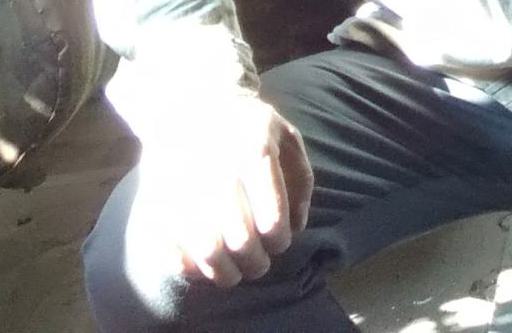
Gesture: no_gesture